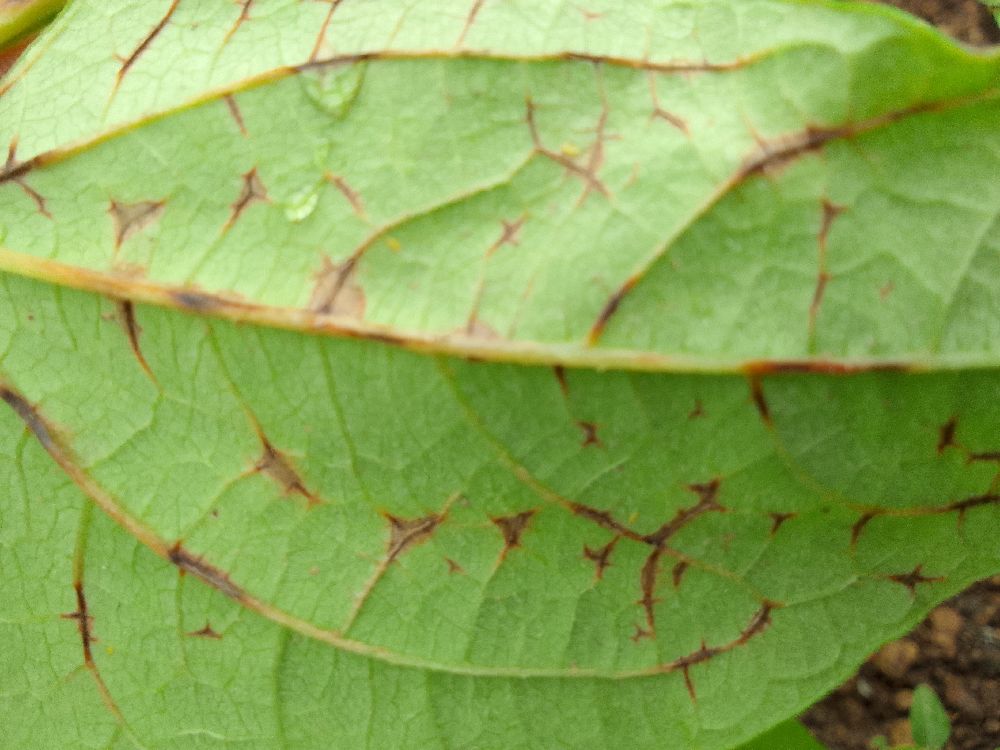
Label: anthracnose